Rudolf Leiding

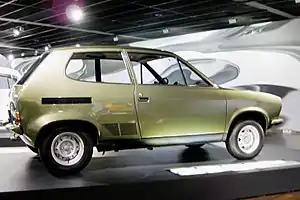
One of Leiding's first actions on assuming the top job at Wolfsburg was the cancellation of Development Project 266, a near launch-ready mid-engined air-cooled model intended to replace the Beetle, and pictured here. Despite the lukewarm reception of Volkswagen retailers and service outlets to the recently introduced front-engined water-cooled Volkswagen K70, Leiding instead bet the company's future on the Fiat-inspired FWD configuration, using the Audi 80 project as a template for the successful Polo/Golf/Passat ranges.

Less than three weeks after taking over from Lotz at Wolfsburg, Leiding halted work on EA266 (Development Project 266). This was the development of a sophisticated - from a production engineer's standpoint over-sophisticated - mid-engined successor to the Beetle being developed by a Porsche team under a well regarded young engineer named Piëch on Volkswagen's behalf. The move was hugely contentious at the time partly because the Beetle replacement project was well advanced: 16 Million Marks had already been invested in EA266. It was culturally contentious because it hinted at a rejection of the company's historical roots. Given the market's lukewarm reception to newer rear-engined air-cooled models such as the Volkswagen 411, Leiding's decision to use Audi products then in the pipe-line as a short-cut for Volkswagen to follow Europe's pace-setter manufacturers such as, above all, Fiat down the water-cooled front-engined front-wheel drive route makes perfect sense in the light of subsequent events. But contemporaries lacked the foresight necessary for that judgement.